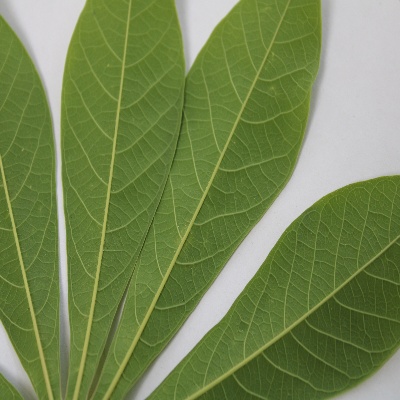
Crop: Cassava
Condition: healthy